Vilnius Heat Plant

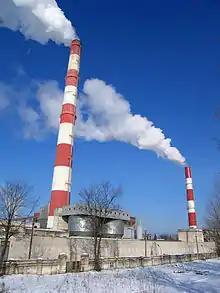

Vilnius Heat Plant or Vilnius Power Plant-2 is a power plant in Vilnius, Lithuania. Its capacity is 913 megawatts (MW) heating power and 24 MW electric power. It is operated by Vilniaus Energija UAB, a subsidiary of Dalkia.